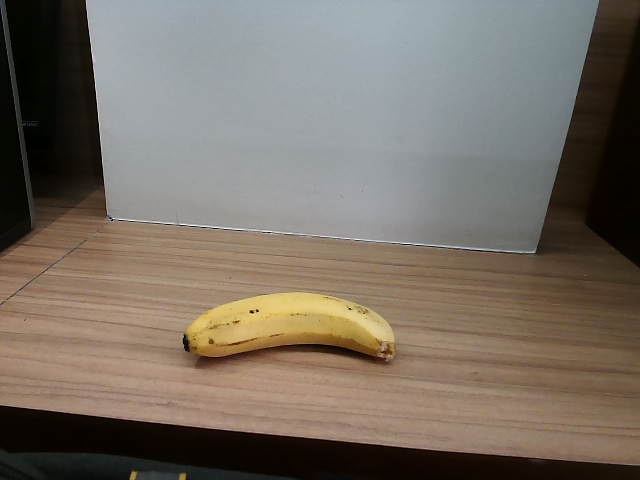
Label: Ripe_Banana